Graves Park

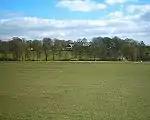
Graves Park

Graves Park is a large parkland area in the South of Sheffield, between the districts of Norton, Woodseats and Meadowhead. The park was developed by Alderman J. G. Graves between 1926 and 1936, to protect the thousand year old woodland from building development. Mr Graves donated the 100.362 hectares (248 acres) park to the city.